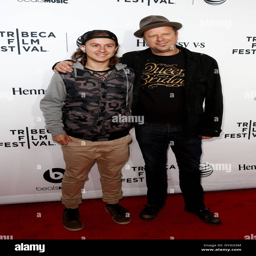
photographer and son attend the world premiere of documentary film at festival